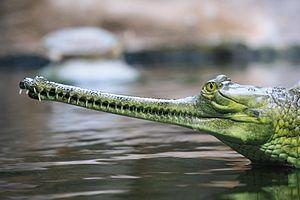
L'Uttar Pradesh est un État du nord de la République indienne. C'est l'État le plus peuplé du pays, avec environ 200 millions d'habitants.